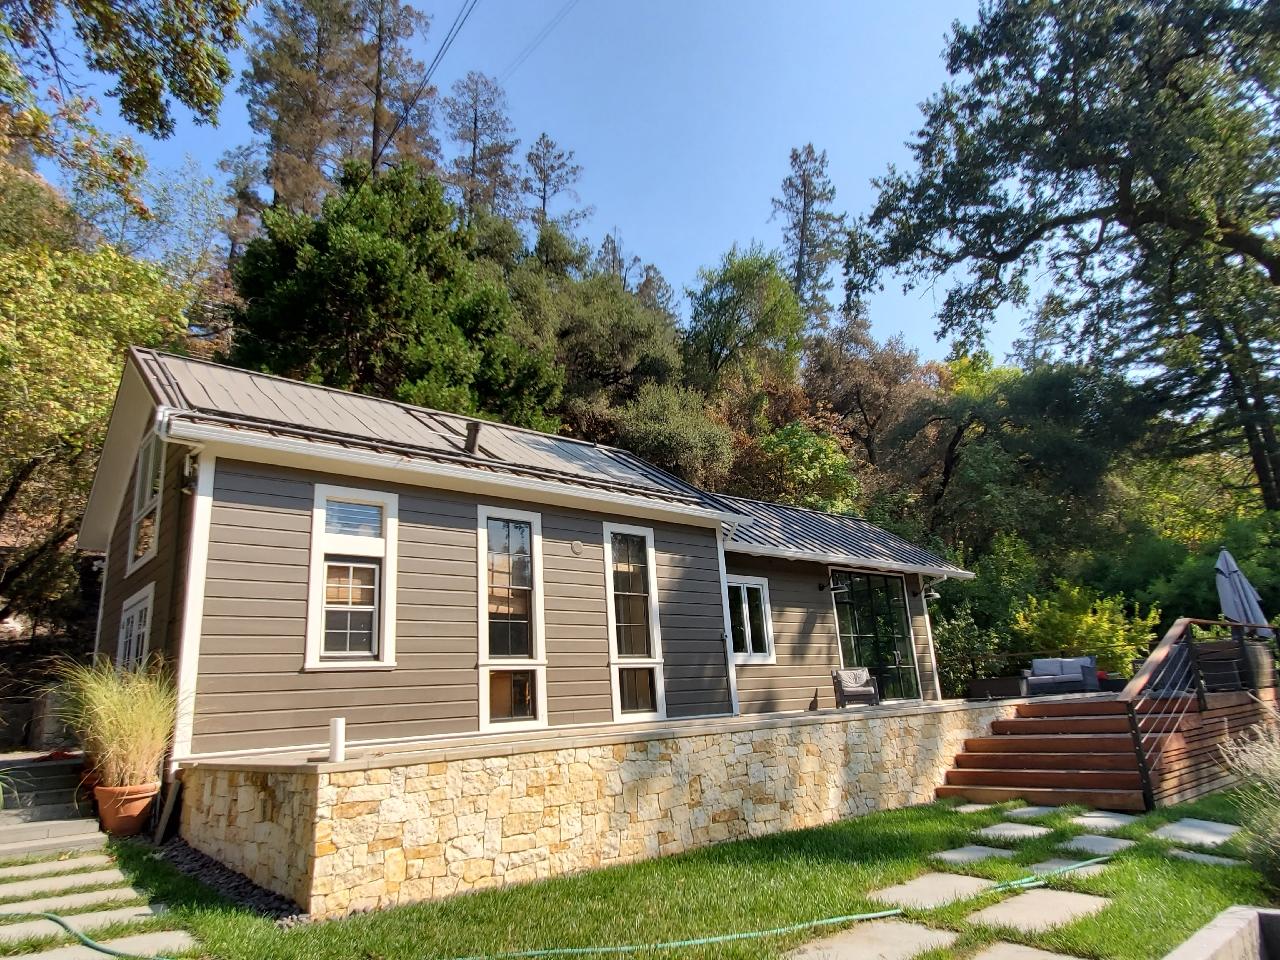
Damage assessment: no_damage